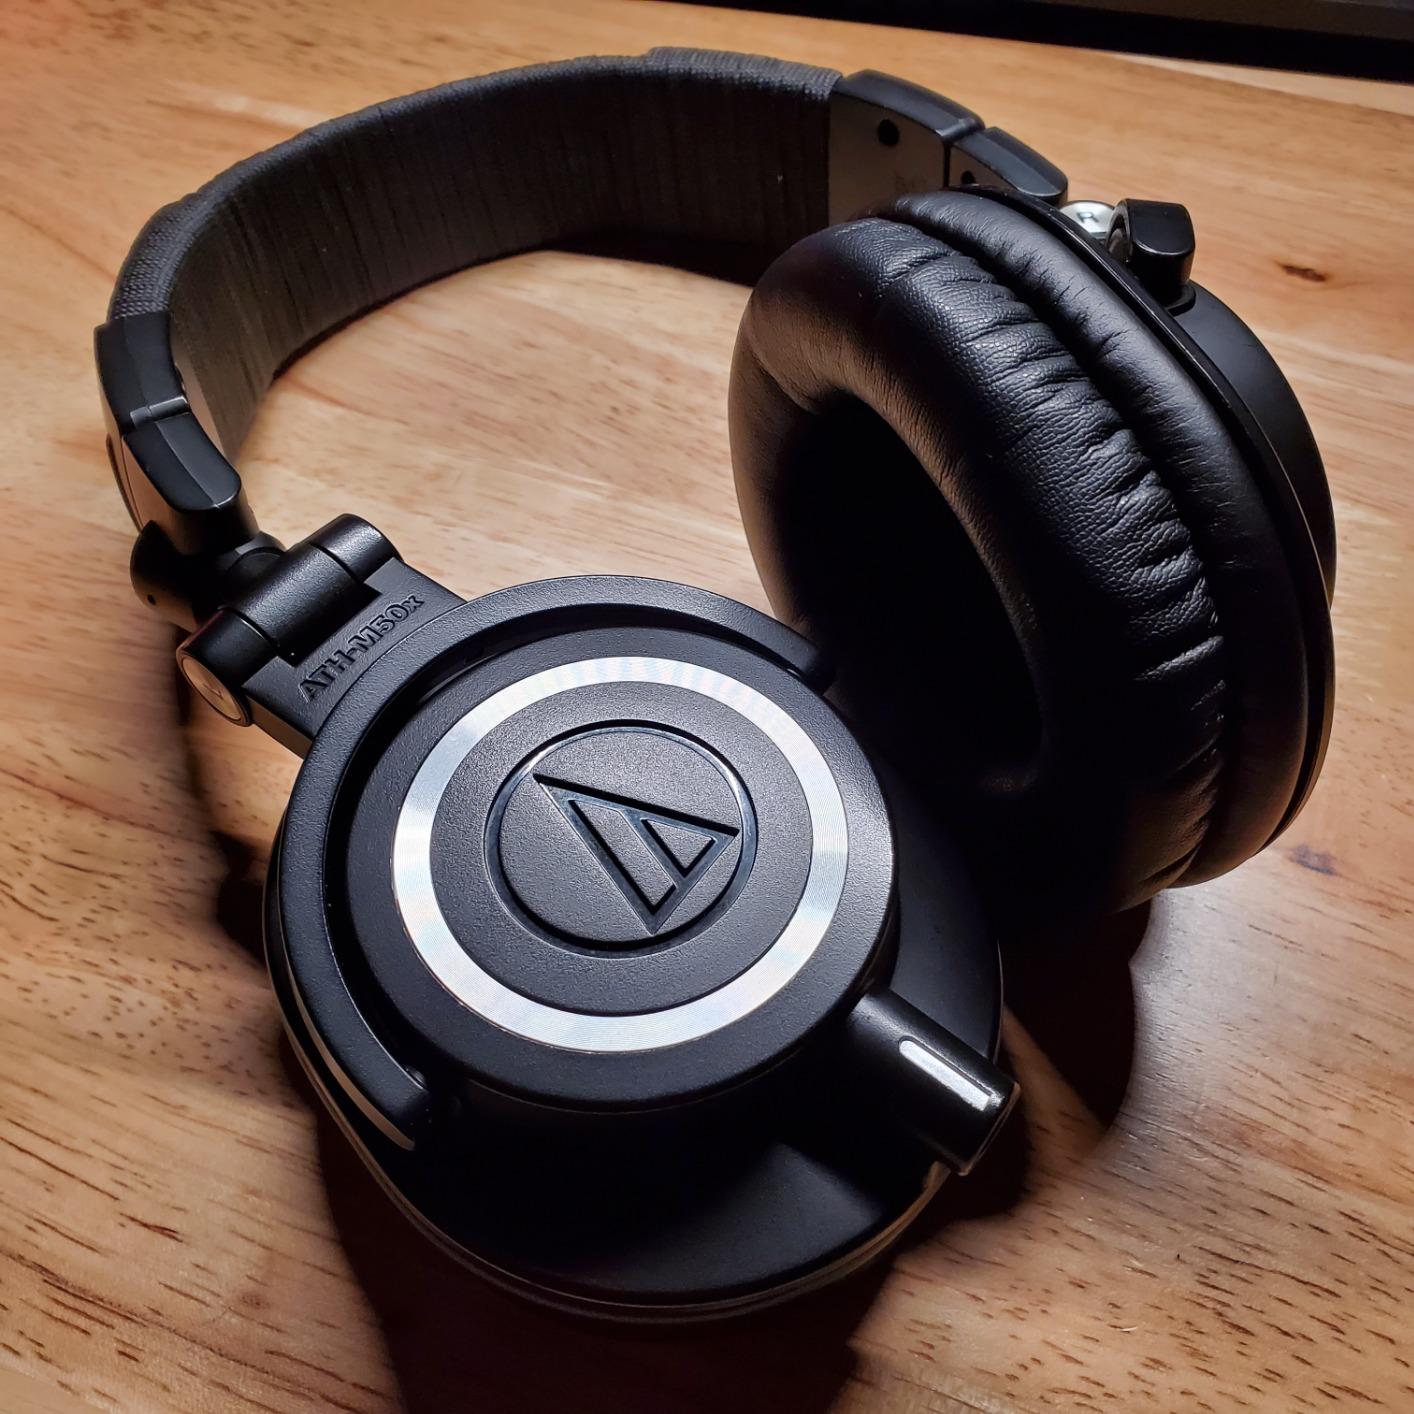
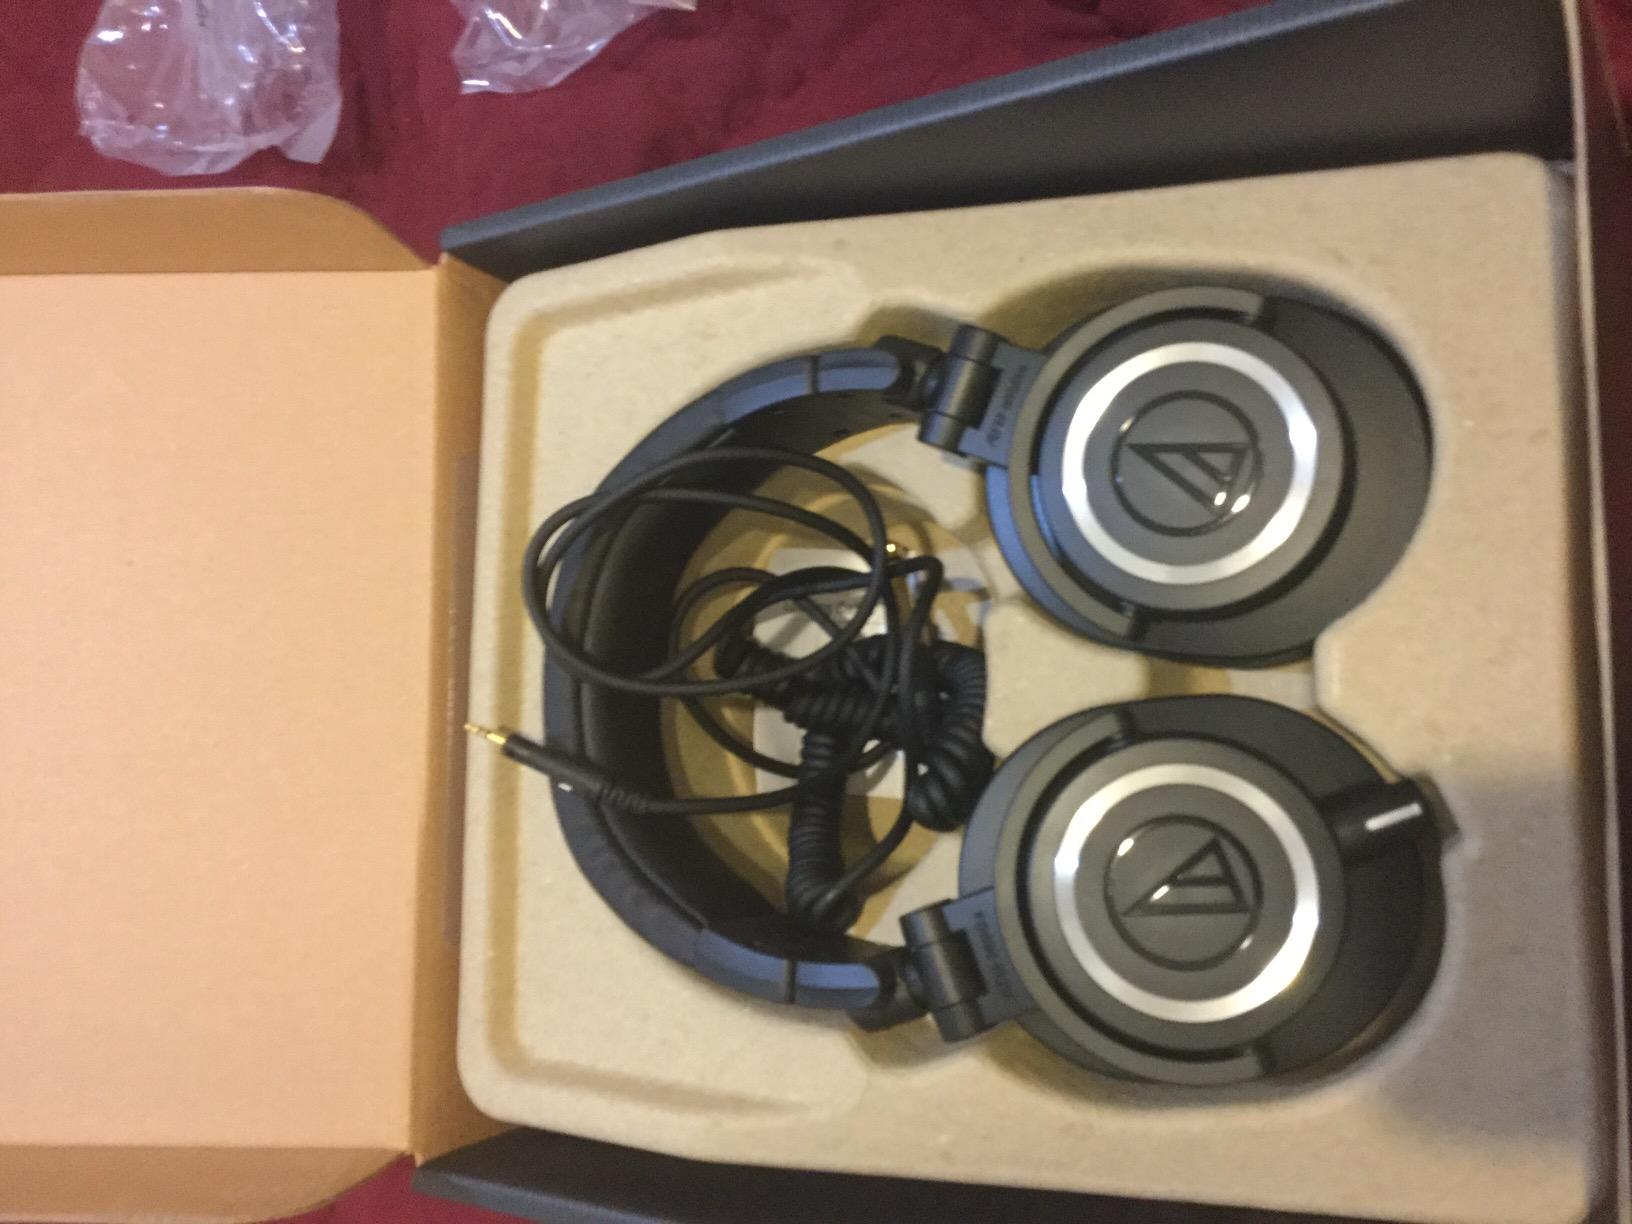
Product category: headphones
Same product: no